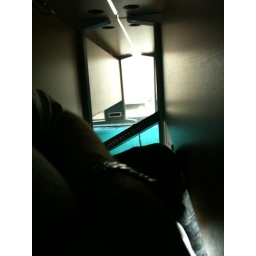
I was sat between 2 rows of desks in the office I built wiring them for power, phone and network